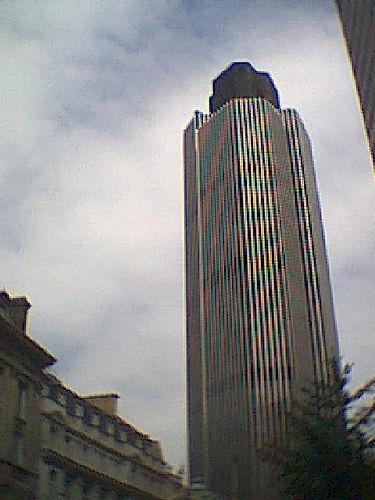
Weather: cloudy or overcast